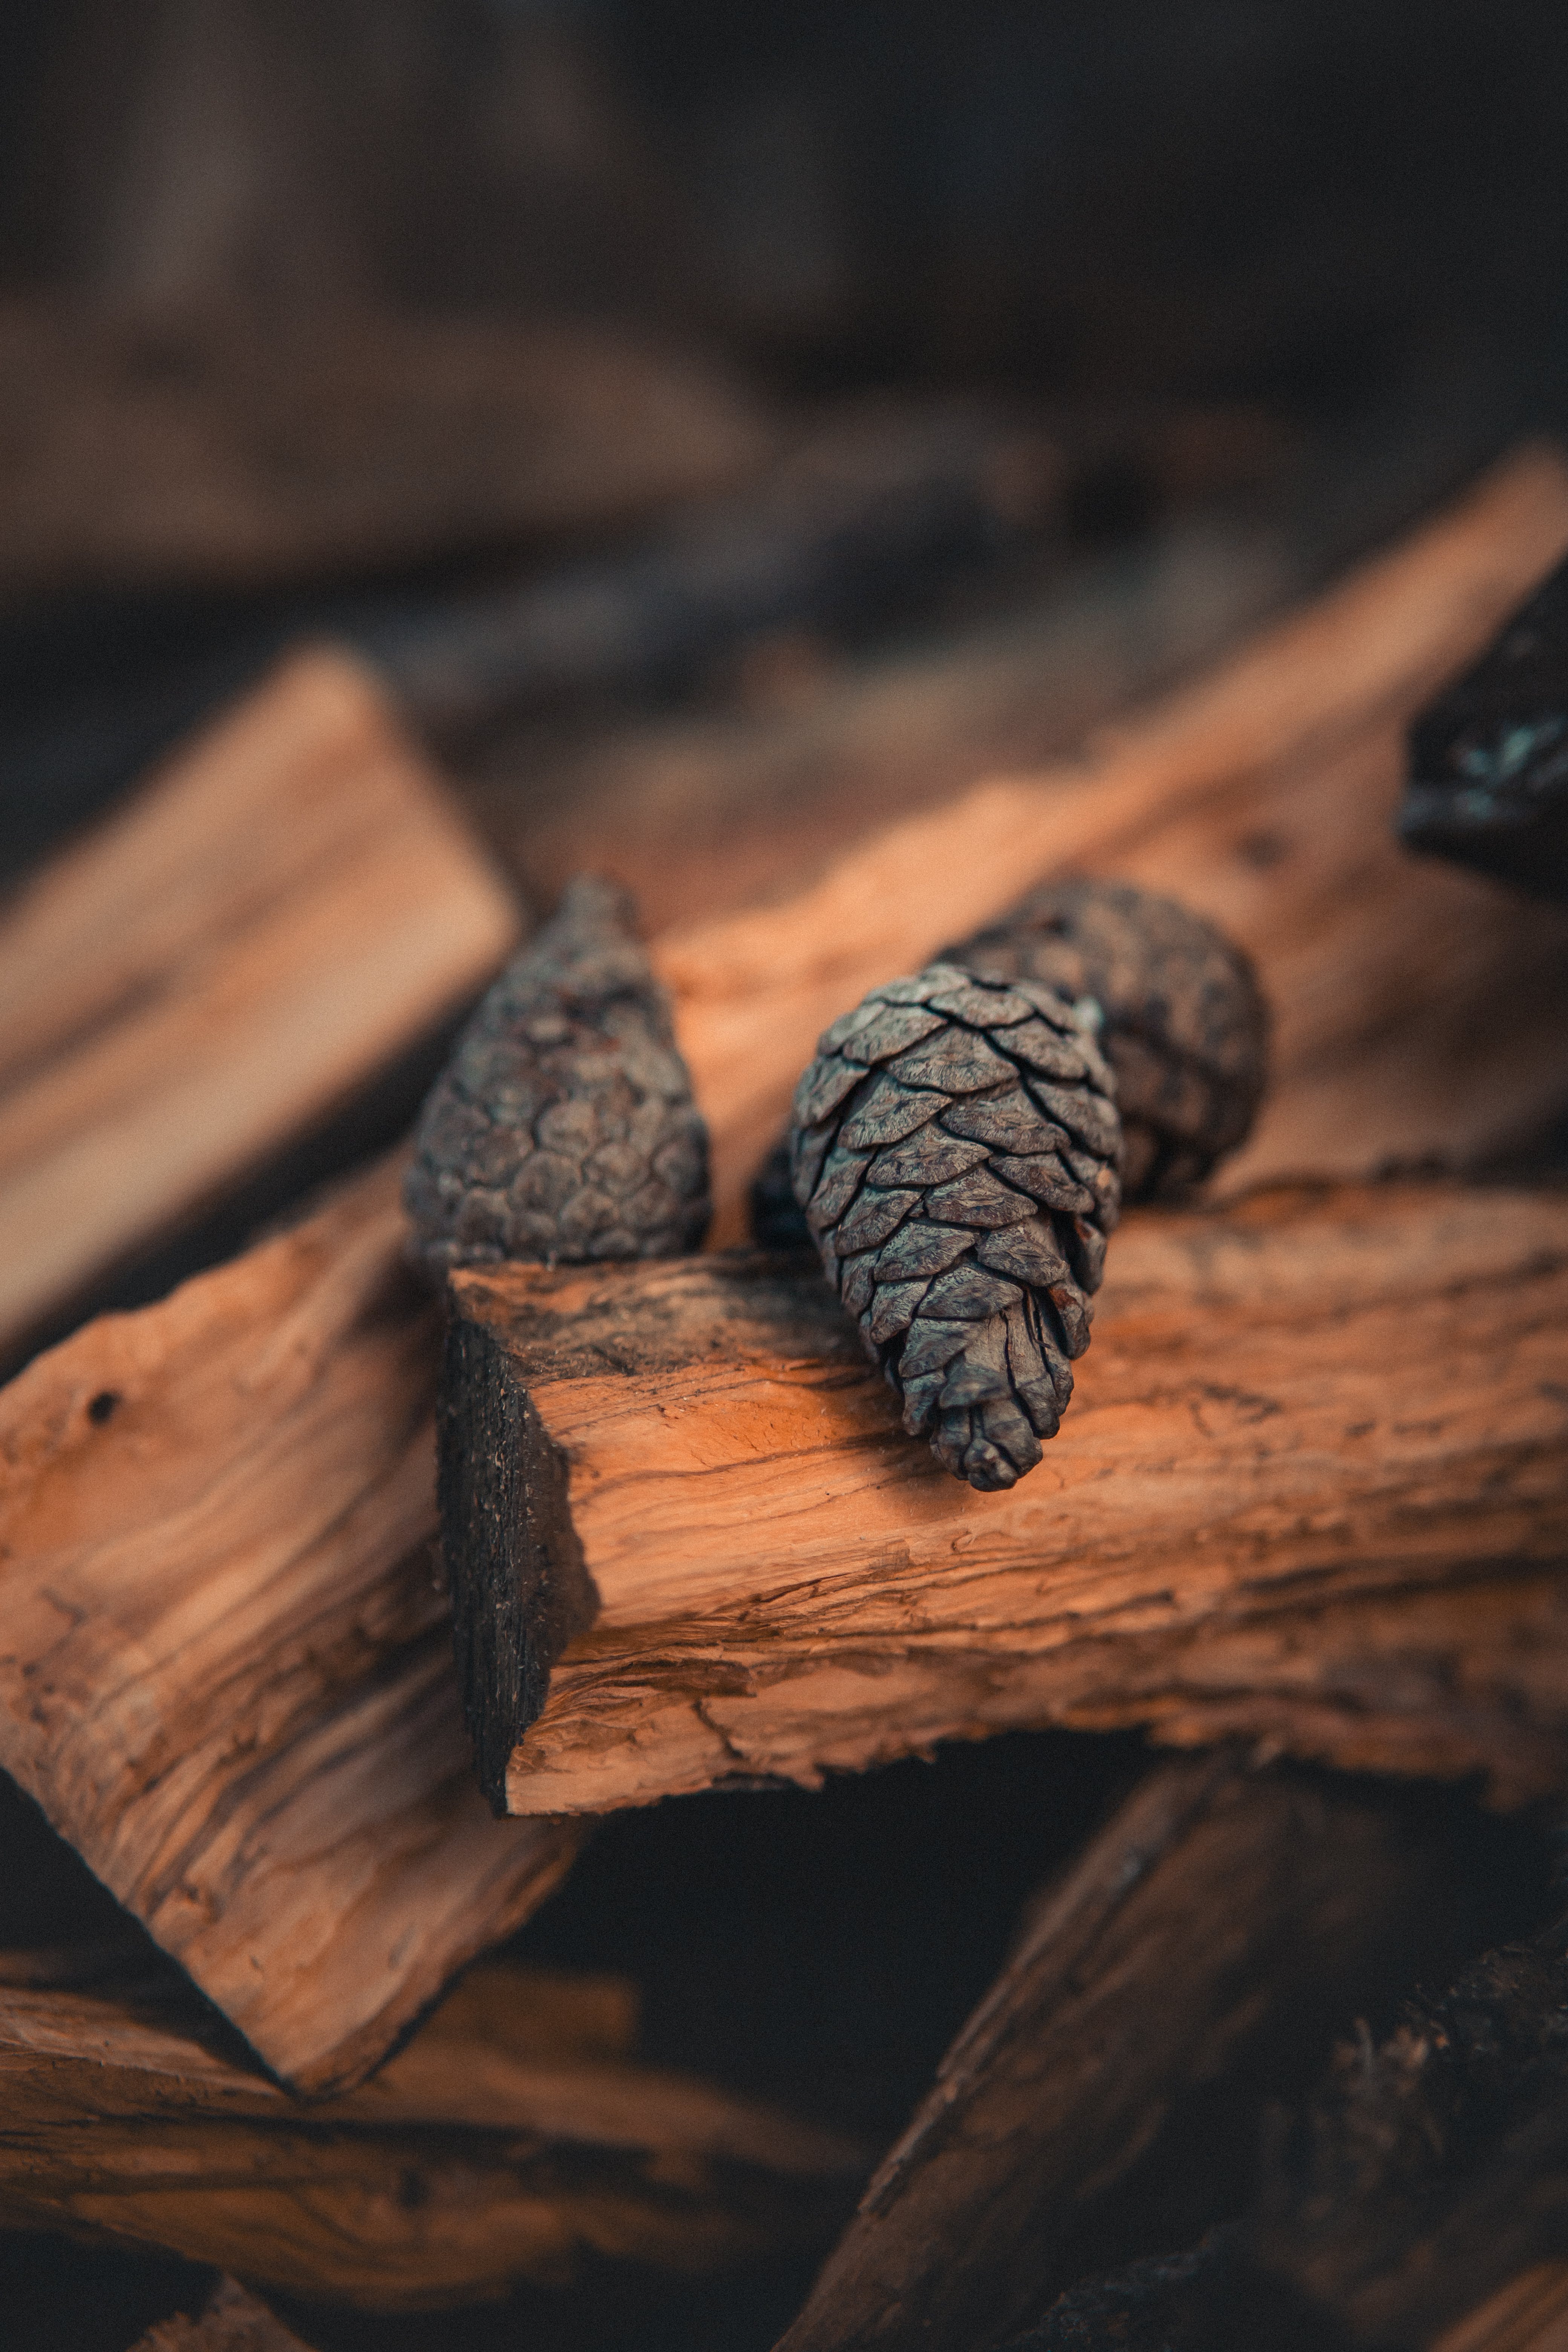
art, cloud, wood, natural material, trunk, Tints and shades, hardwood, landscape, flash photography, conifer cone, twig, lumber, metal, conifer, darkness, automotive tire, pattern, macro photography, sky, rock, still life photography, grass, wood stain, still life, shadow, rope, pine, pine family, tree, soil, forest, night, plant stem, western yellow pine